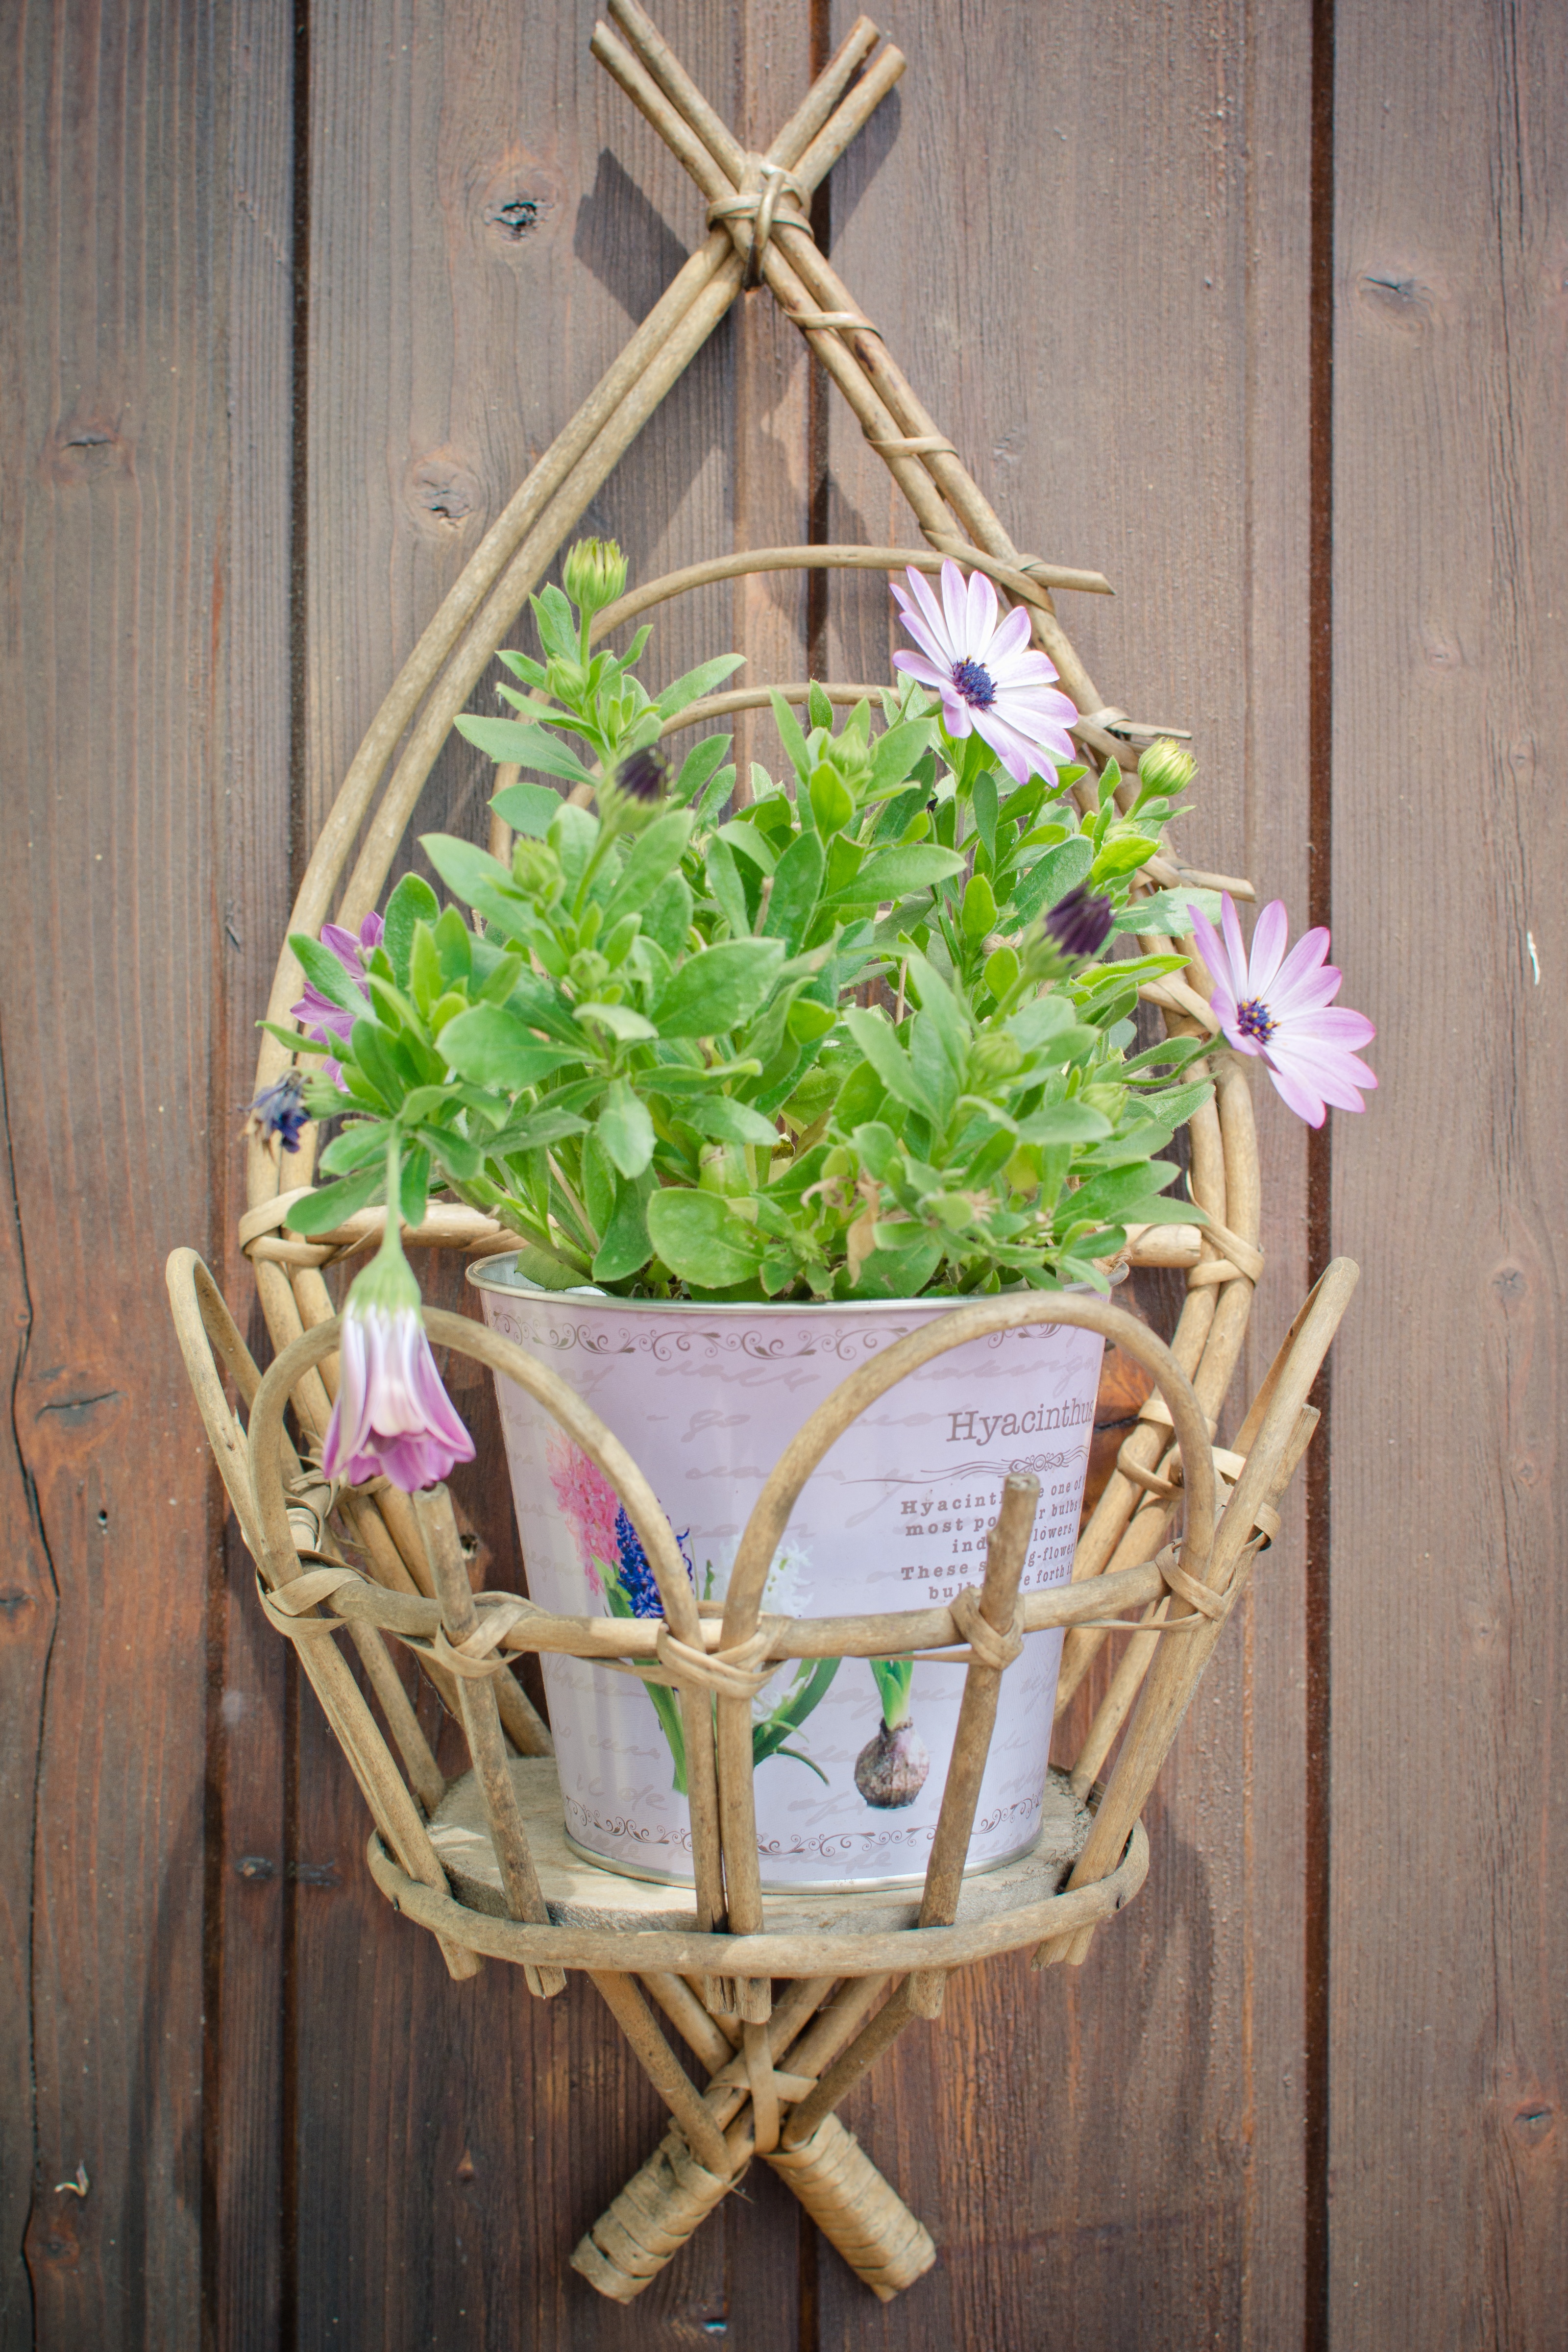
plant, flower, purple, wall, daisy, reed, decoration, green, brown, hanging, braid, deco, flowers, leaves, flowerpot, suspended, floristry, woven, composites, flower box, wooden wall, wall decoration, depend, floral design, man made object, purple daisies, reed k rbchen, flower arranging